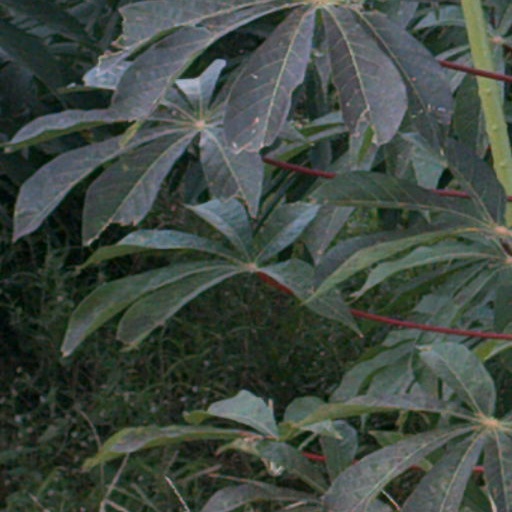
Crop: cassava